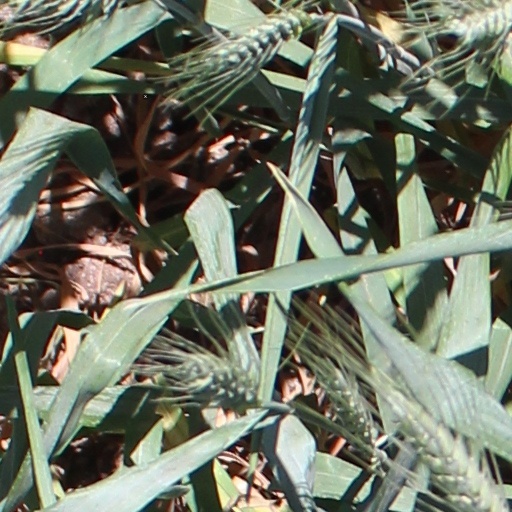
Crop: wheat